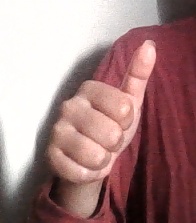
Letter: aleff